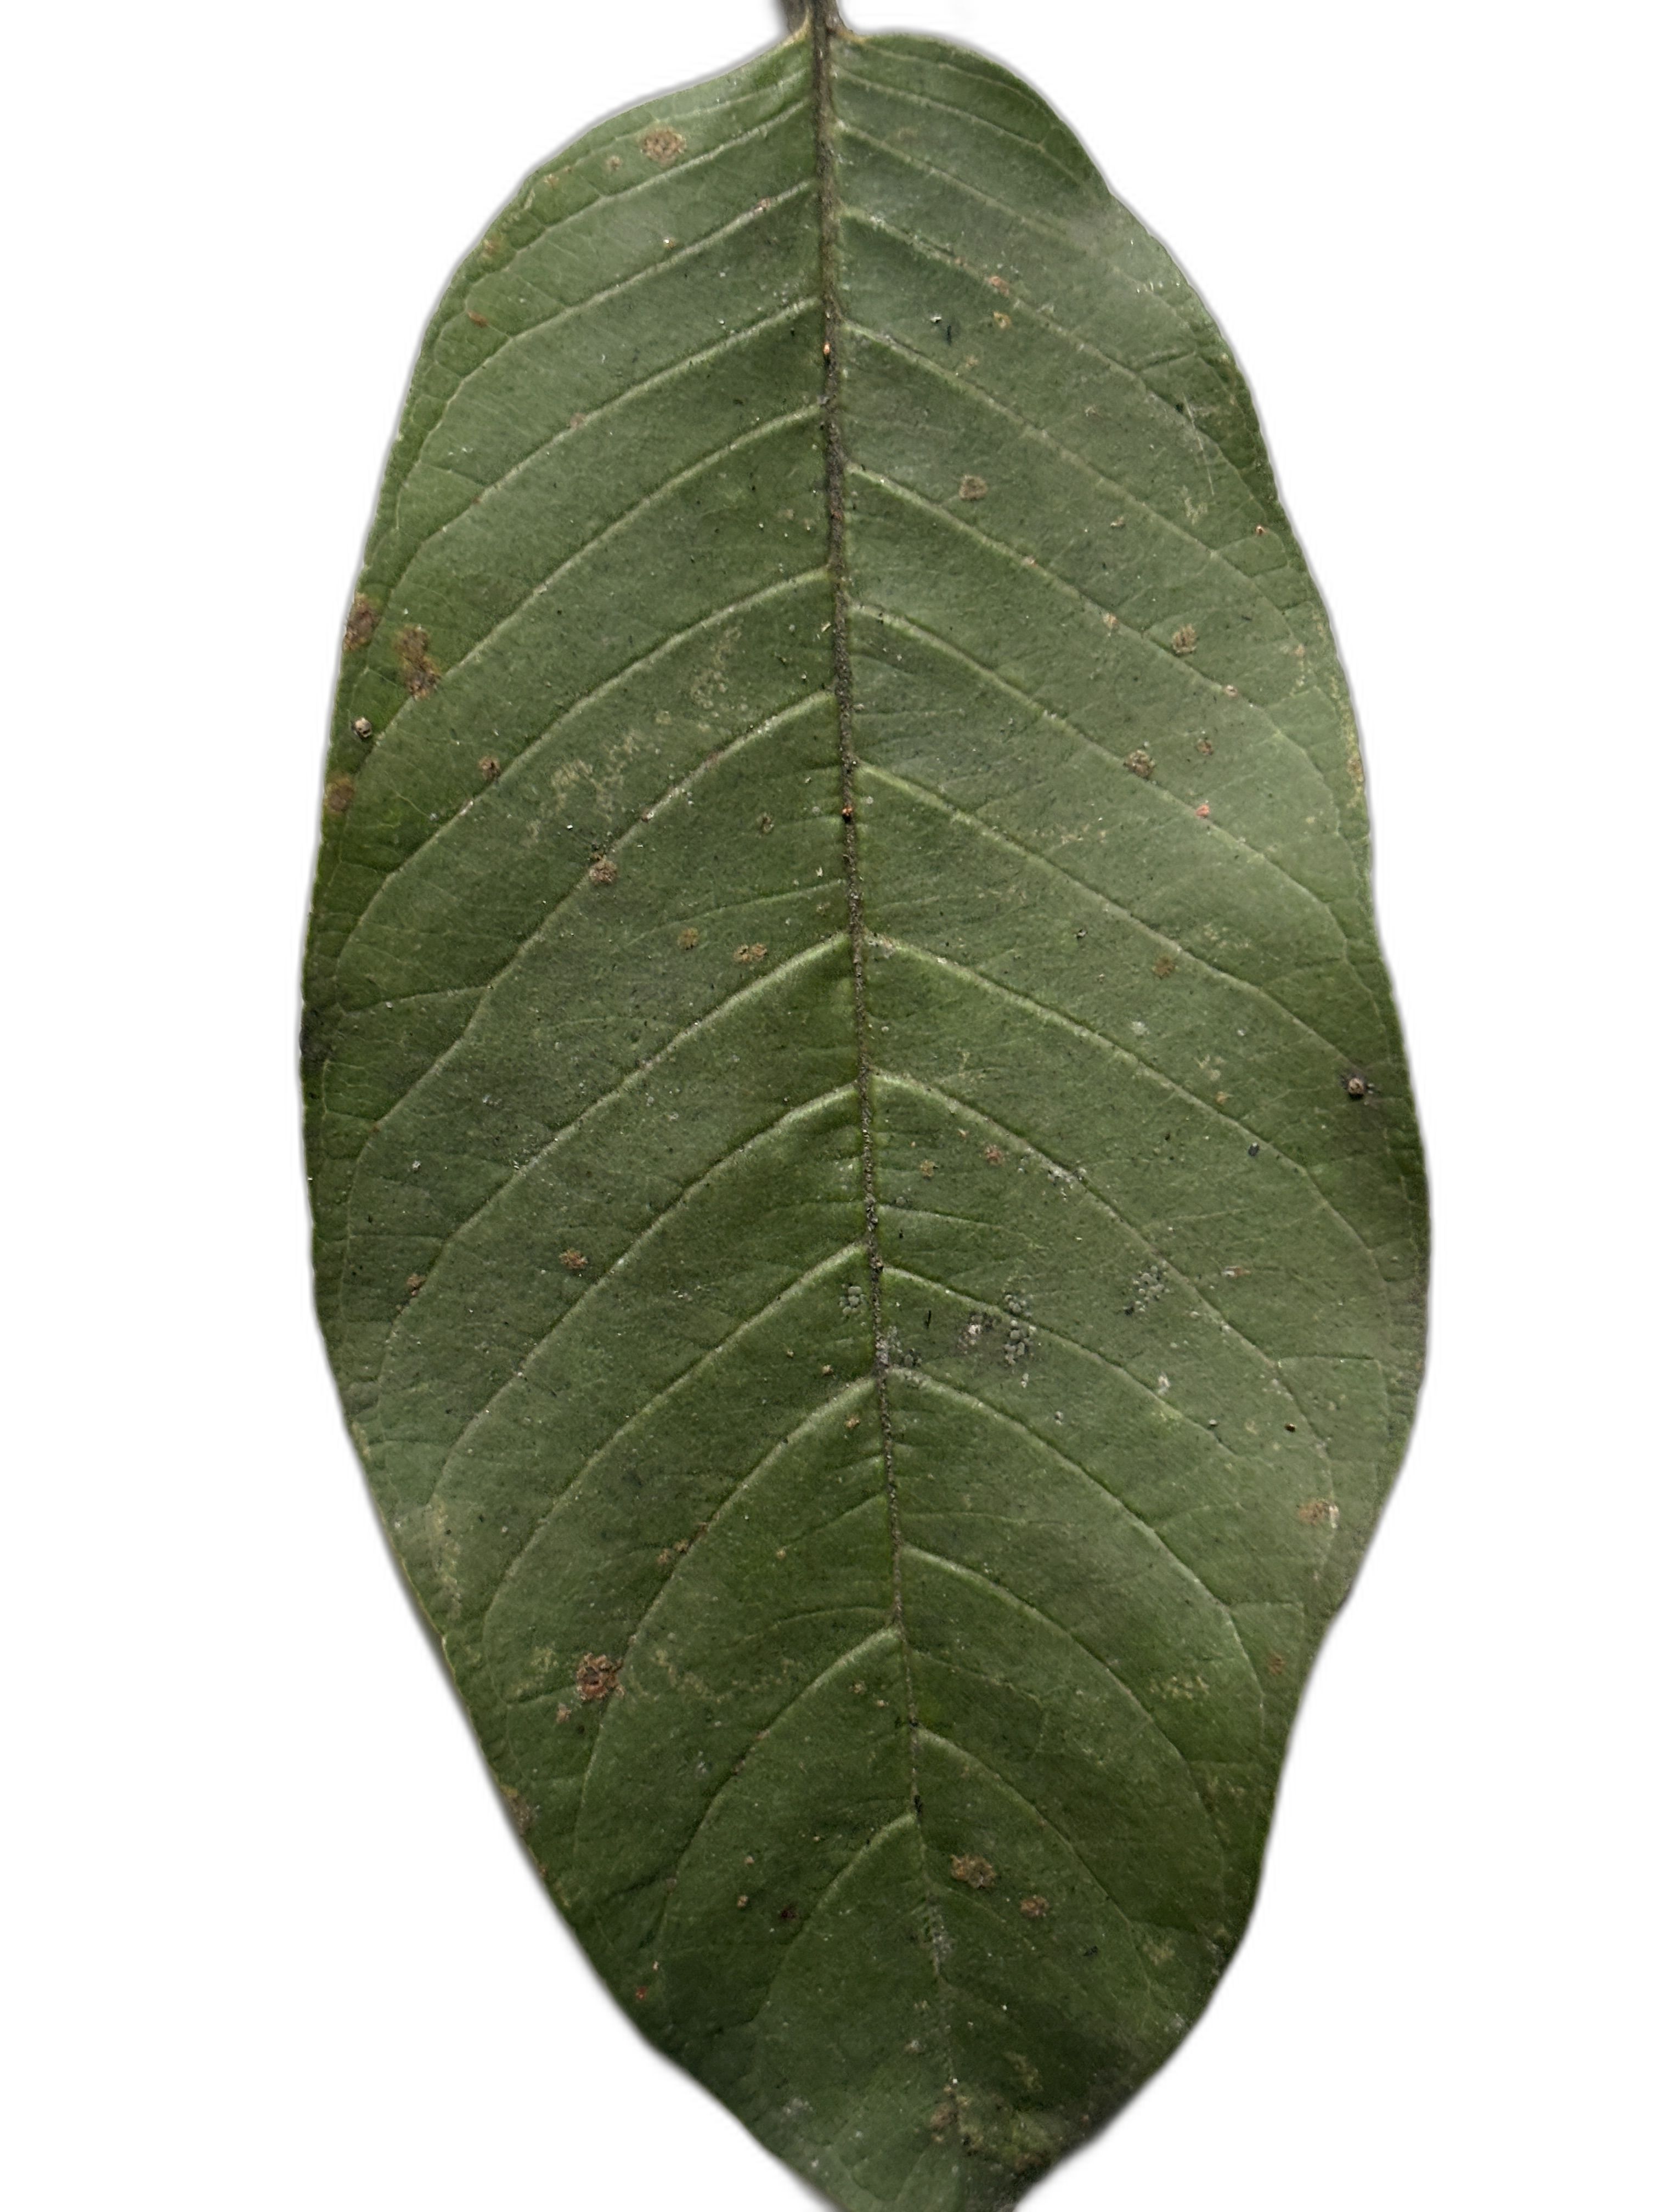
Plant part: leaf
Disease: Healthy